North Carolina General Assembly of April 1784

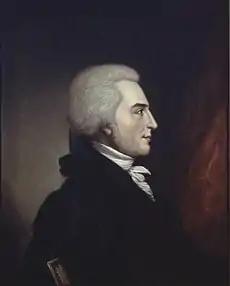
William Richardson Davie, Northampton County

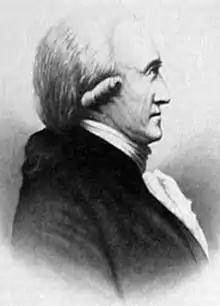
Benjamin Hawkins

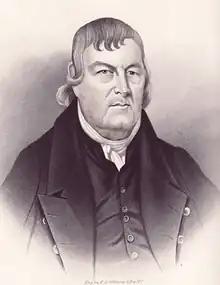
Philemon Hawkins, Jr., Granville County

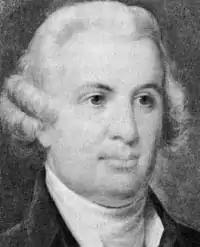
William Hooper, Orange County

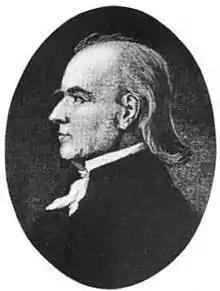
William Lenoir, Wilkes County

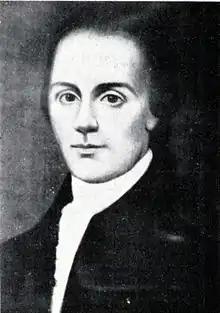
Abner Nash, Jones County

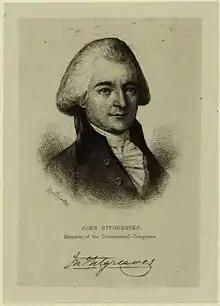
John Sitgreaves, New Bern

The House of Commons delegates elected a Speaker (Thomas Benbury), Clerk (John Hunt), Assistant Clerk, Doorkeeper, and Assistant Doorkeeper. The following delegates to the House of Commons were elected by the voters of North Carolina to represent each county and district: